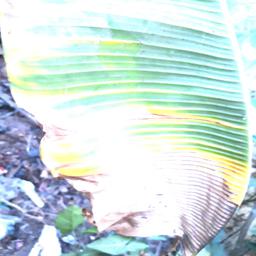
Label: POTASSIUM DEFICIENCY